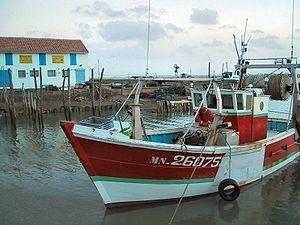
Longtemps dominée par l'agriculture et des activités traditionnelles et profondément marquée par une très forte ruralité, la Charente-Maritime s'affranchit peu à peu de l'image d'un département rural et pauvre. Elle est devenue avant le début du XXIᵉ siècle un territoire attractif, grâce à son littoral, atout majeur qui a largement contribué à moderniser son économie où le tourisme y joue un rôle déterminant.
Le port de La Cayenne est à la fois le port de plaisance et le port ostréicole de Marennes, petite ville fluviale de la Charente-Maritime édifiée sur la rive droite de la Seudre, qui est aujourd'hui un des principaux ports ostréicoles de France.
Marennes est une ancienne commune du Sud-Ouest de la France, située dans le département de la Charente-Maritime en région Nouvelle-Aquitaine. Ses habitants sont appelés les Marennais et les Marennaises. Le 1ᵉʳ janvier 2019, elle fusionne avec Hiers-Brouage pour former la commune nouvelle de Marennes-Hiers-Brouage.